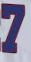
Number: 7